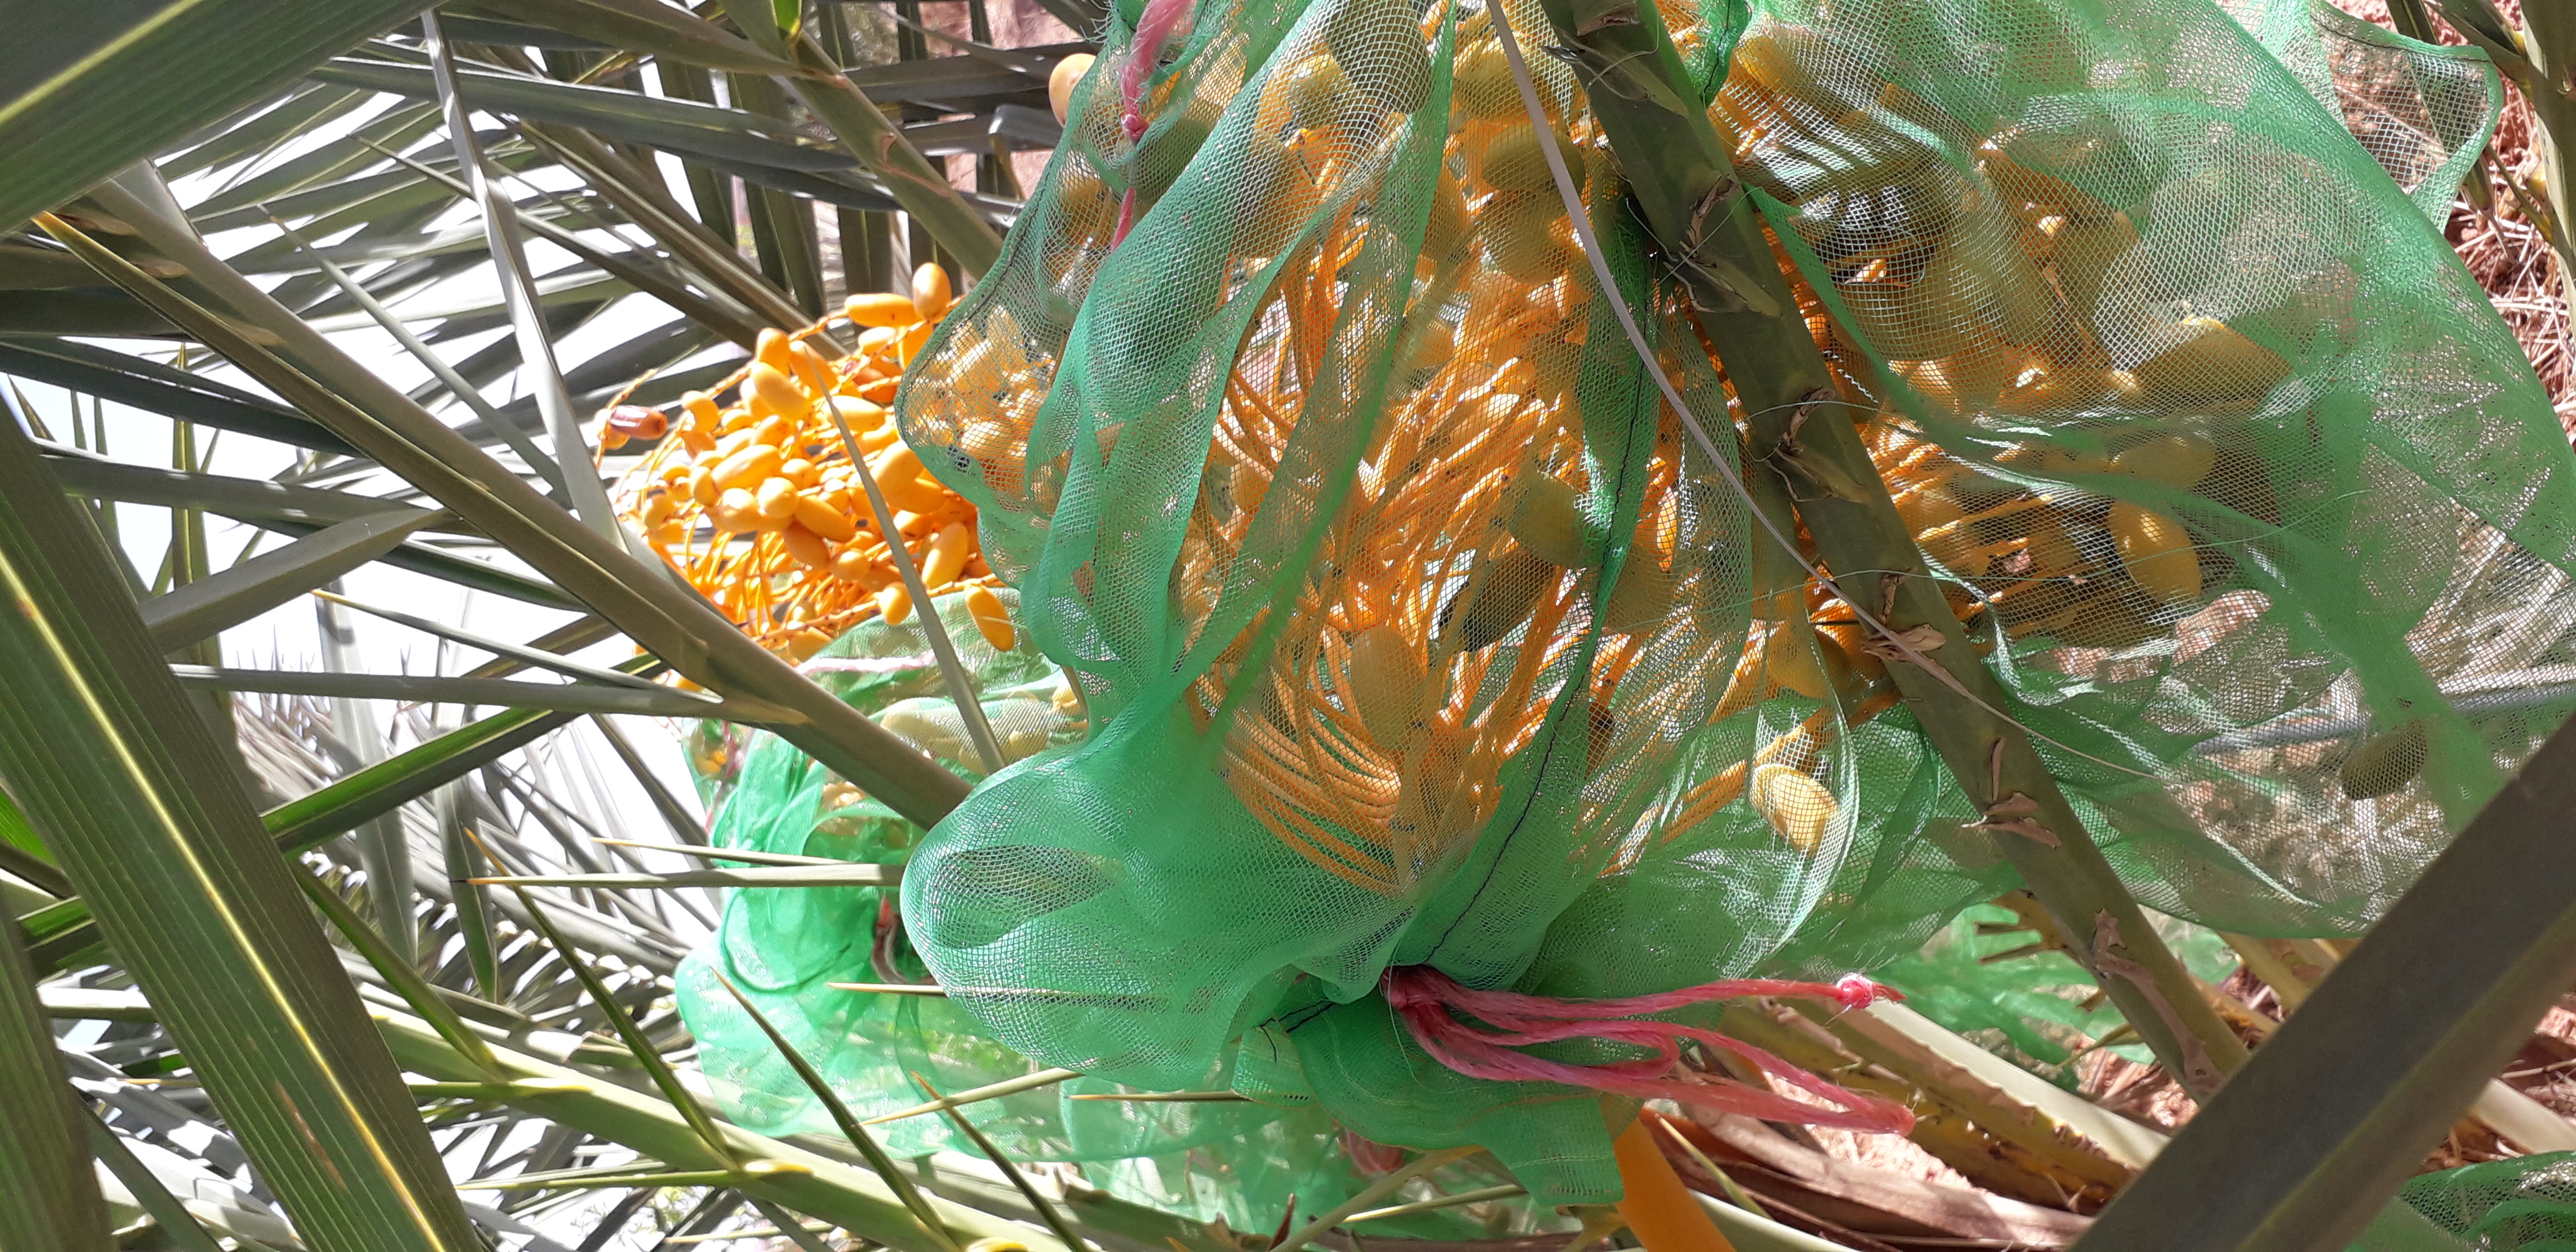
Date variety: kholt